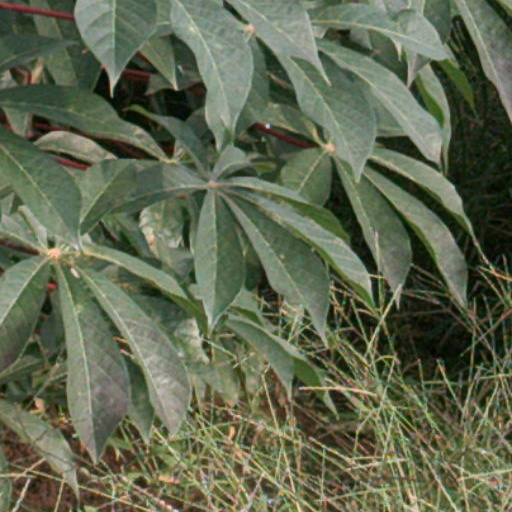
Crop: cassava